Playa Blanca

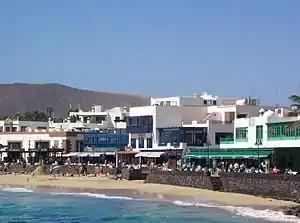
Playa Blanca

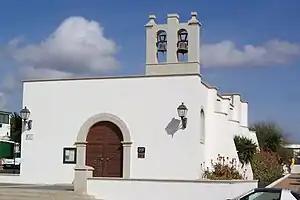
Nuestra Señora del Carmen

Playa Blanca (Spanish for "White Beach") is the southernmost town of the Spanish island of Lanzarote. It is the newest resort on the island, and is part of the municipality of Yaiza.